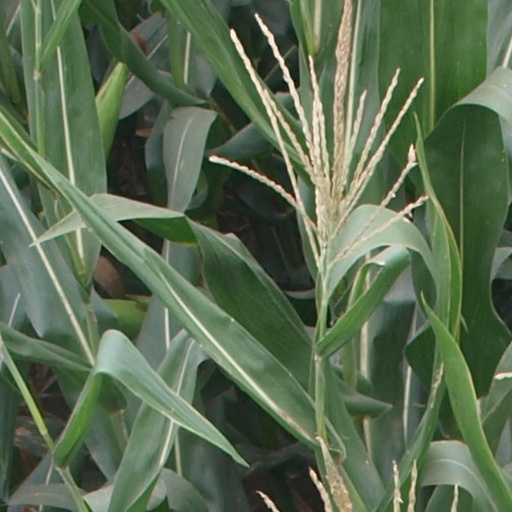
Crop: maize; corn